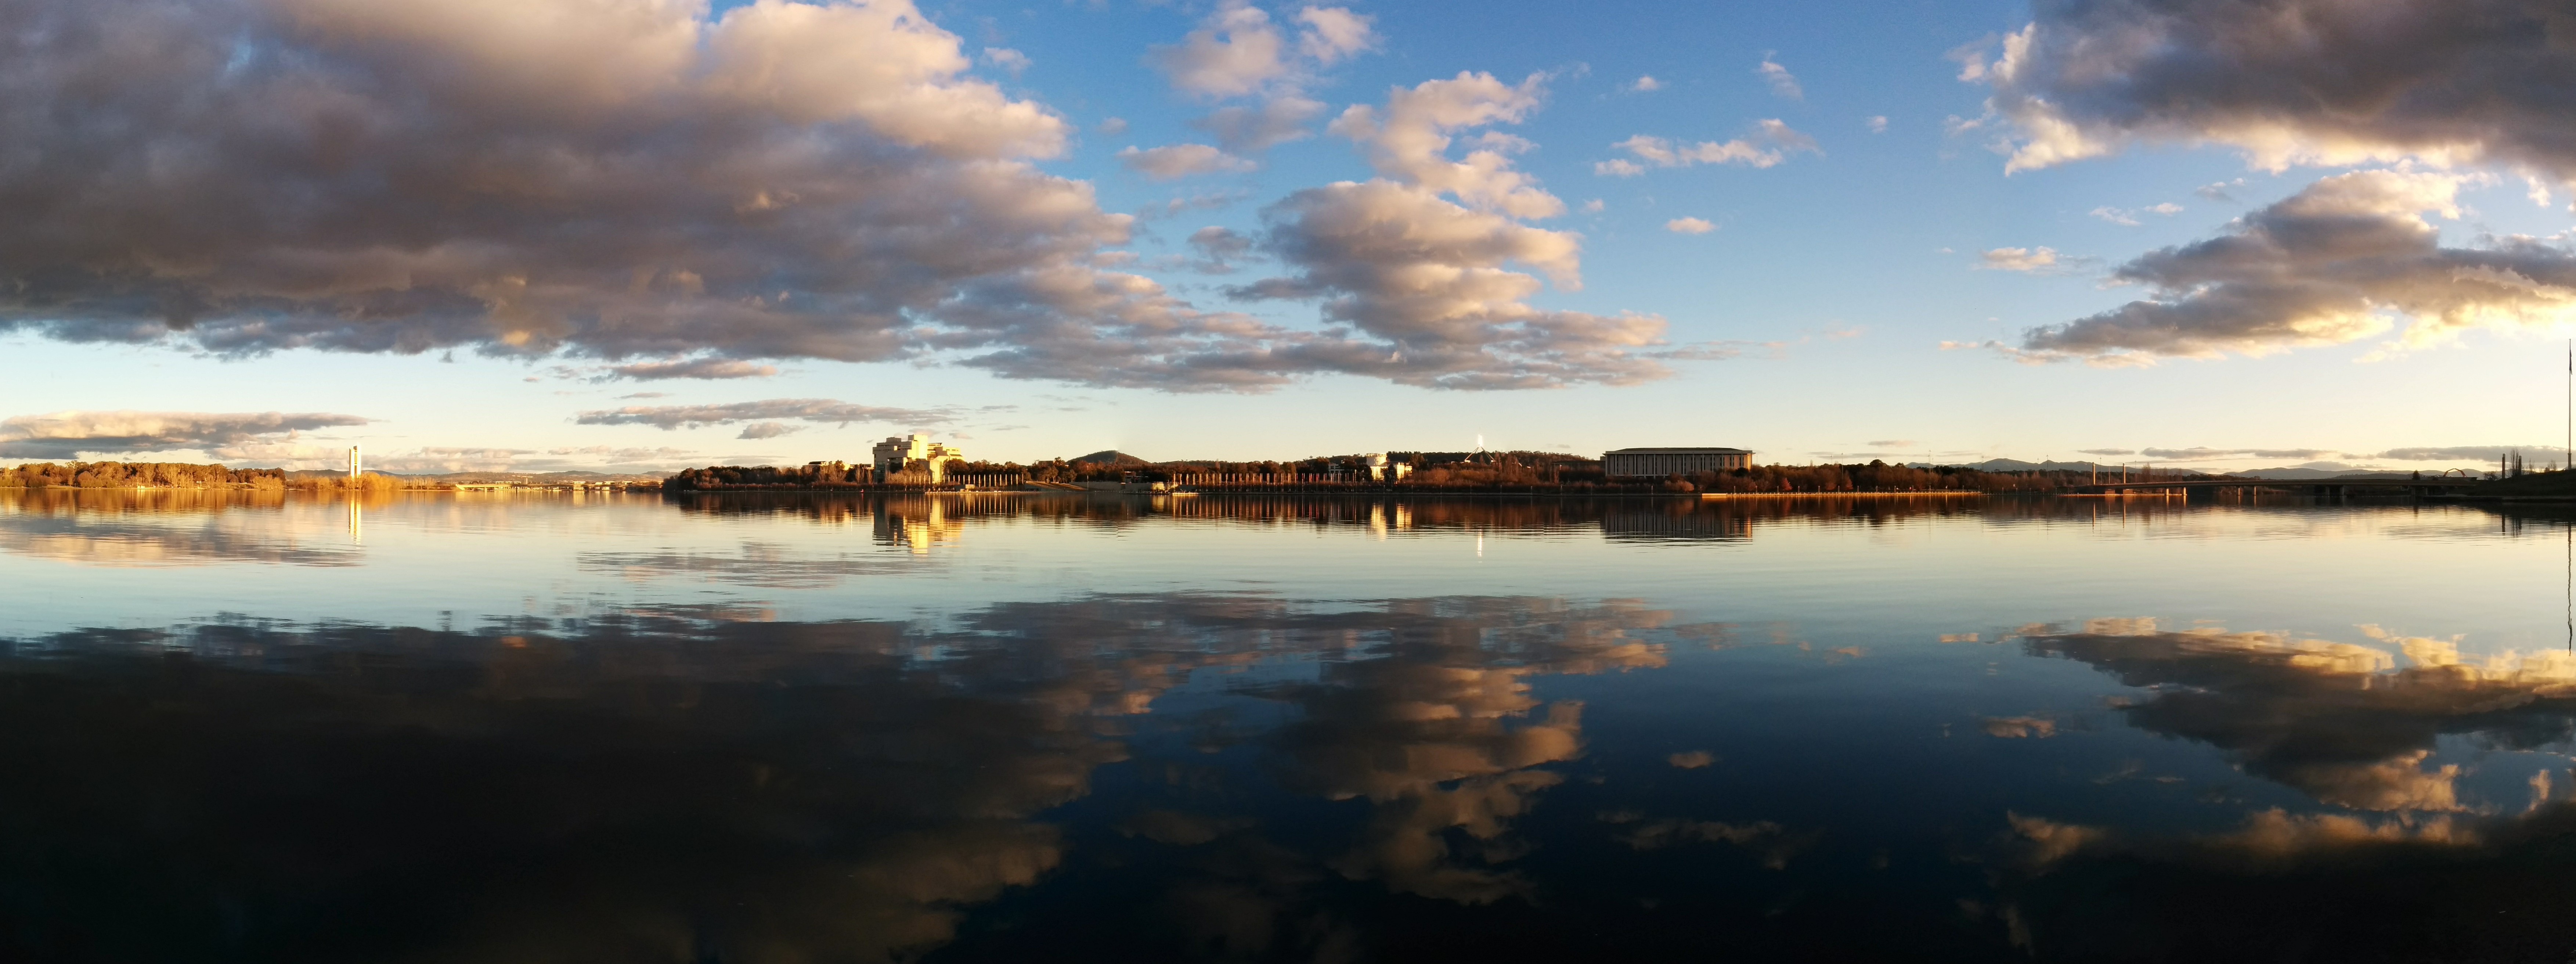
sea, horizon, cloud, sky, sunrise, sunset, sunlight, morning, lake, dawn, panorama, dusk, evening, reflection, wetland, loch, afterglow, atmospheric phenomenon